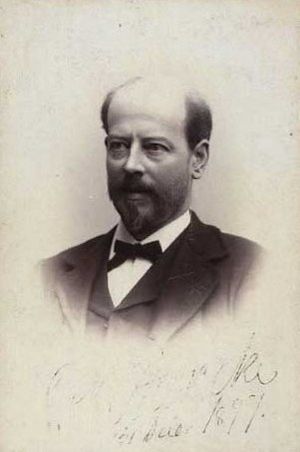
Carl Nicolai Starcke
Carl Nicolai Starcke var en dansk filosof, sociolog og skolemand, fader til Viggo Starcke.